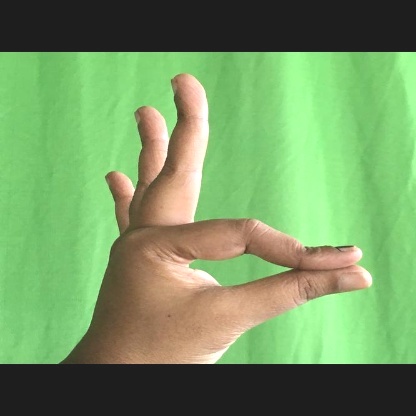
Mudra: Hamsasyam